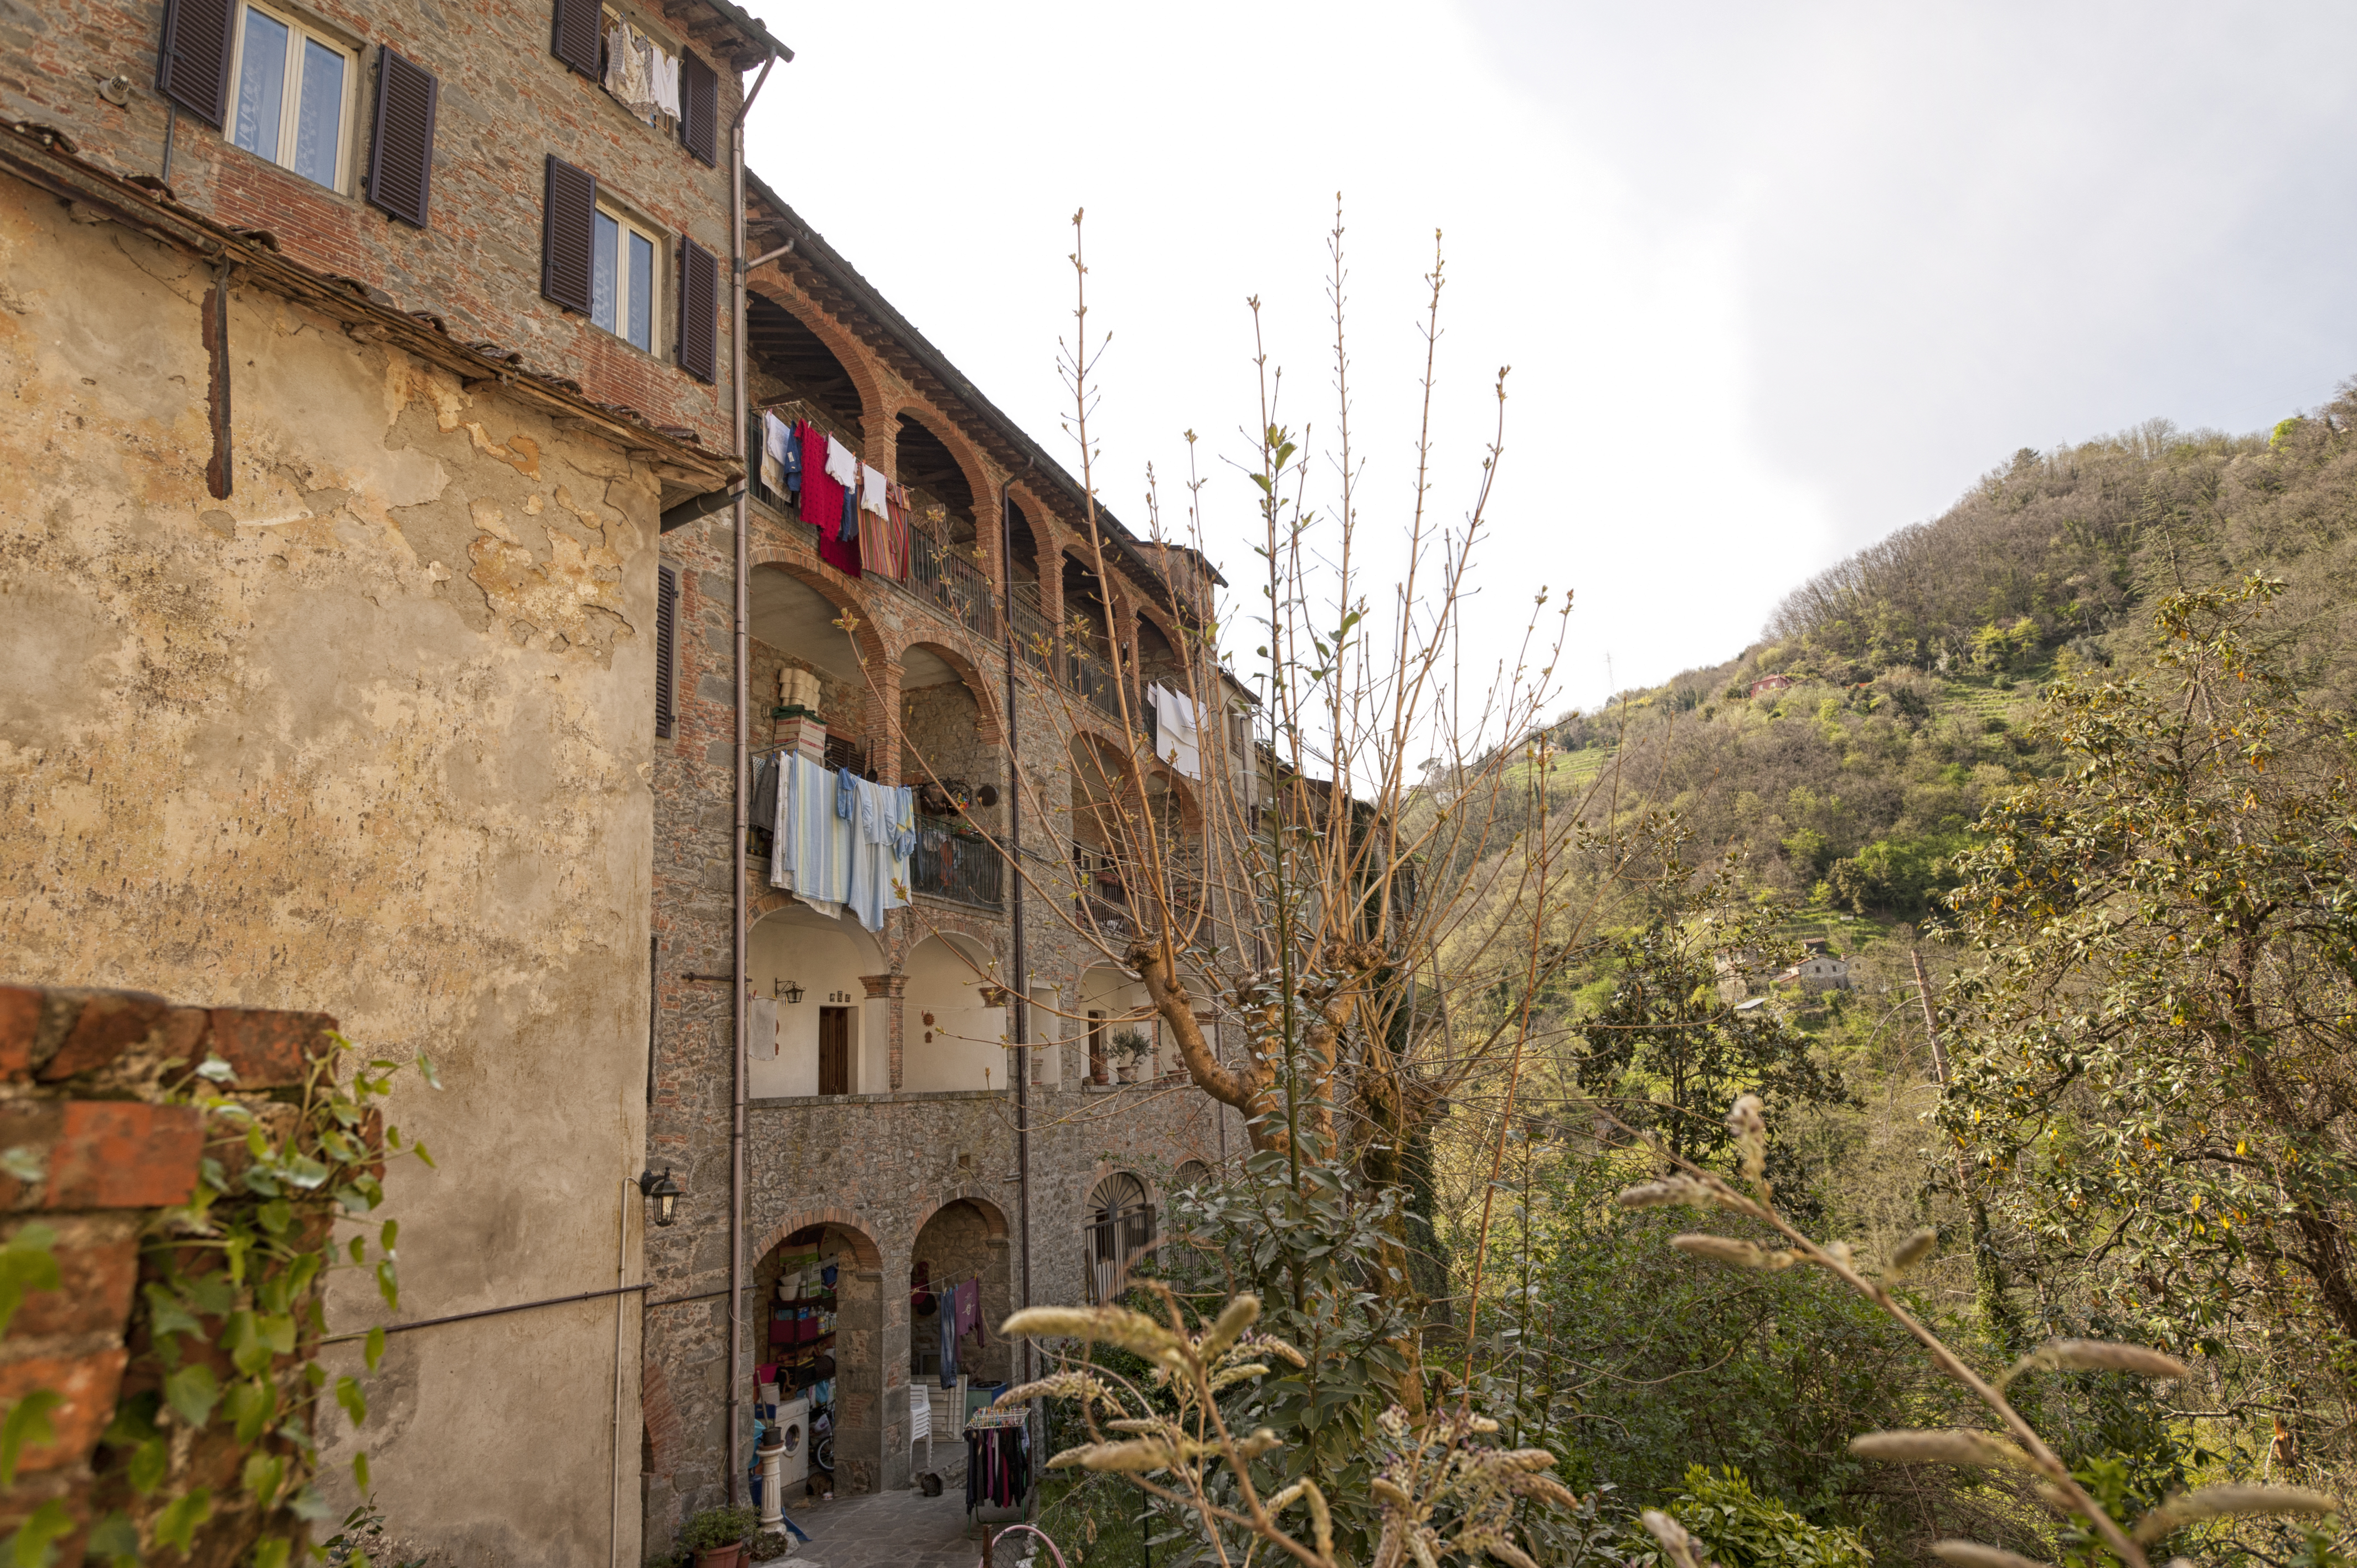
road, town, wall, village, italy, tuscany, tourism, infrastructure, estate, bagnidilucca, neighbourhood, human settlement